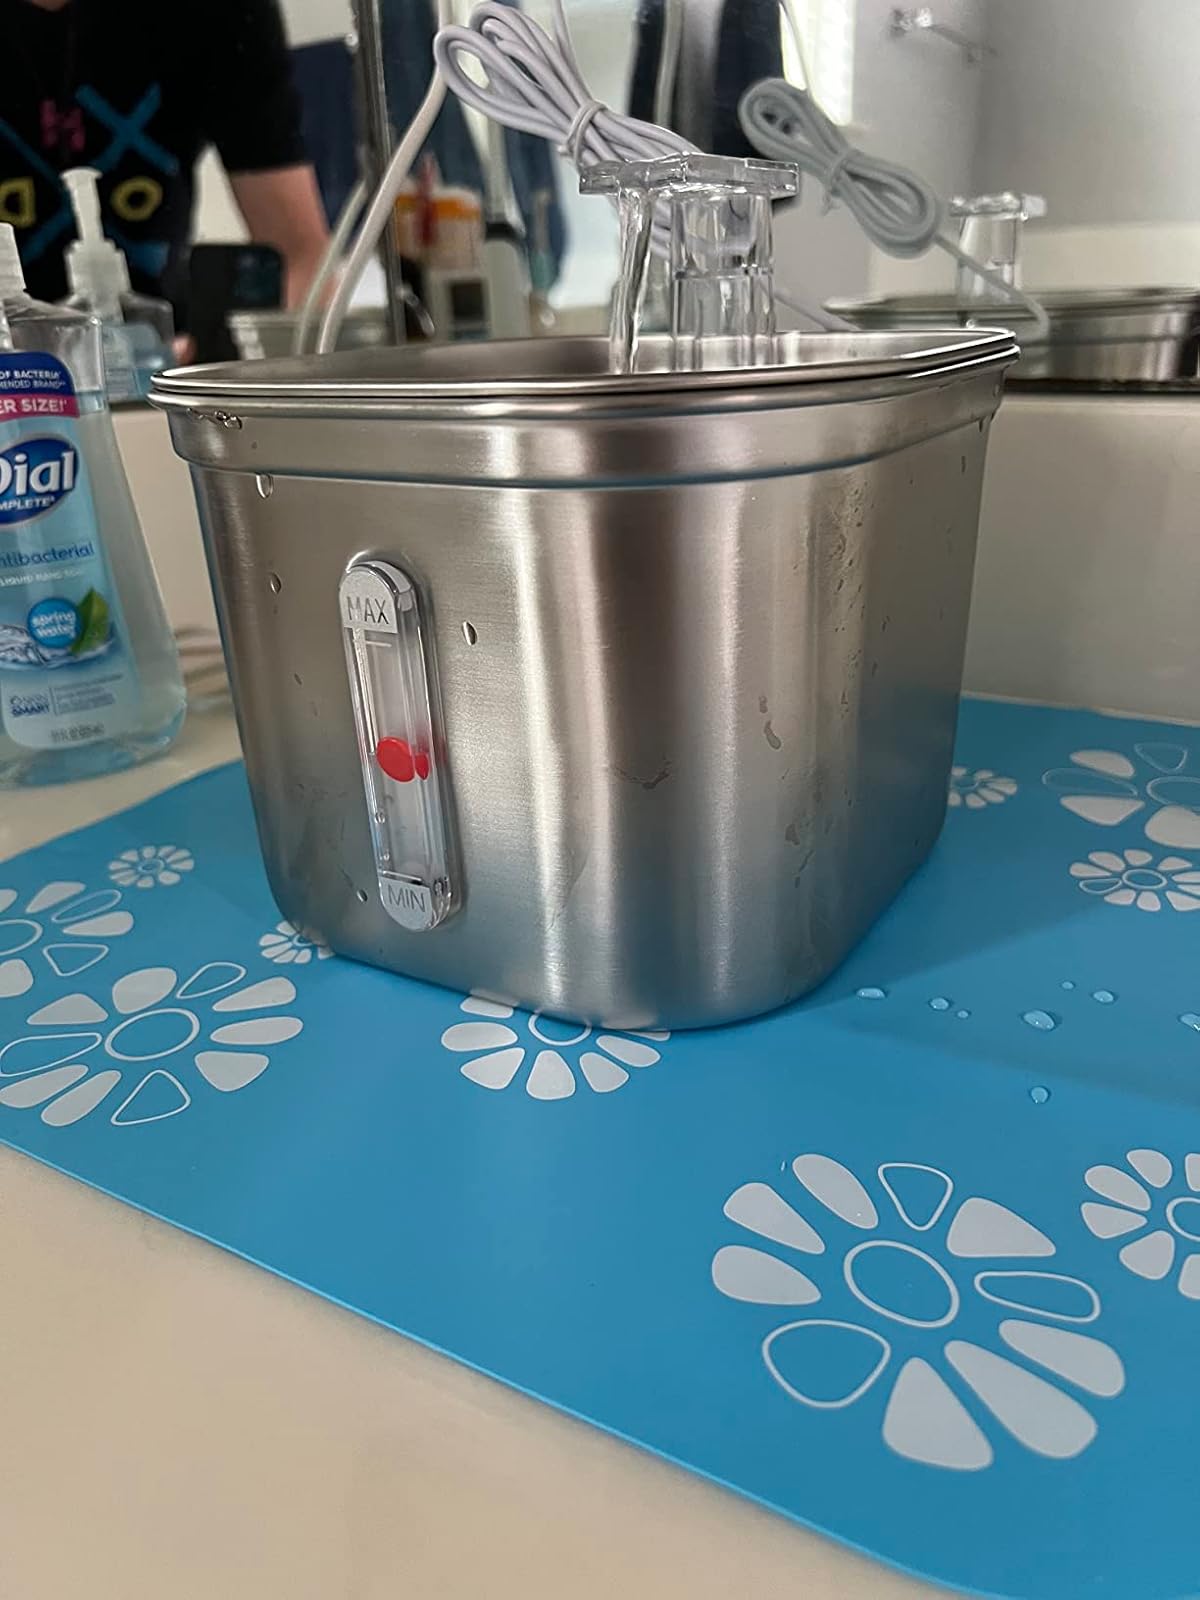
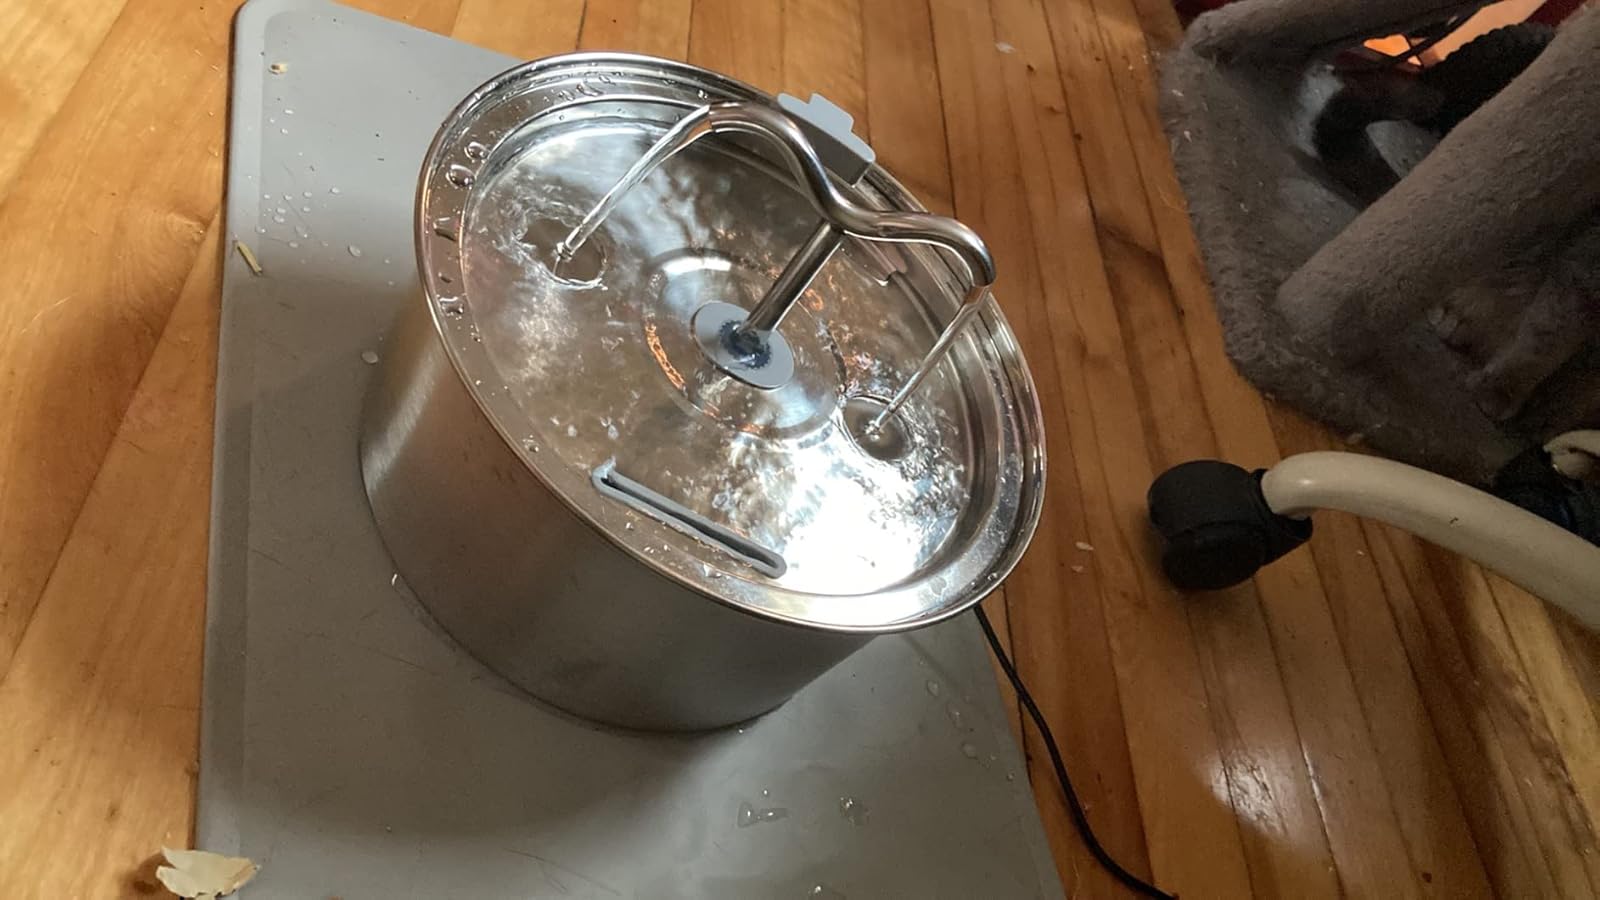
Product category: items_bowl
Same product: no